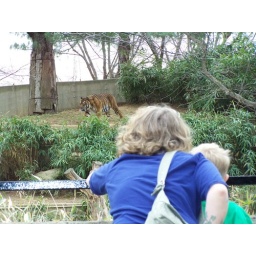
Actually, most of the animals were pretty active. This tiger was all over the place.